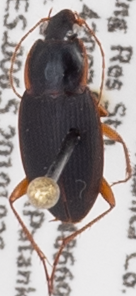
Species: Calathus opaculus
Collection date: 2019-10-30
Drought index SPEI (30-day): -0.684
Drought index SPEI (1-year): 1.13
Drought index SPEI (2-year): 0.8